Vernon Reid

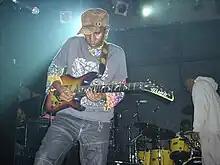
Reid in 2008

During the early years of Living Colour, Reid used a multi-colored ESP Mirage with EMG pickups, and he was an endorser of the A/DA MP-1 preamp. During the mid-1980s, Reid commissioned a highly figured maple custom guitar from Vancouver-based luthier Martini Guitars. This guitar was later acquired by Bob Wiseman, a founding member of the band Blue Rodeo. In later years, Reid has used custom Hamer guitars, and started a relationship with Parker Guitars, who built the "DF824VR" Vernon Reid signature model based on their "Dragonfly" design. it has EMG-X pickups in a H SS layout with 5-way switching system, a Floyd Rose vibrato (a first for Parker), and a Roland GK divided pickup.